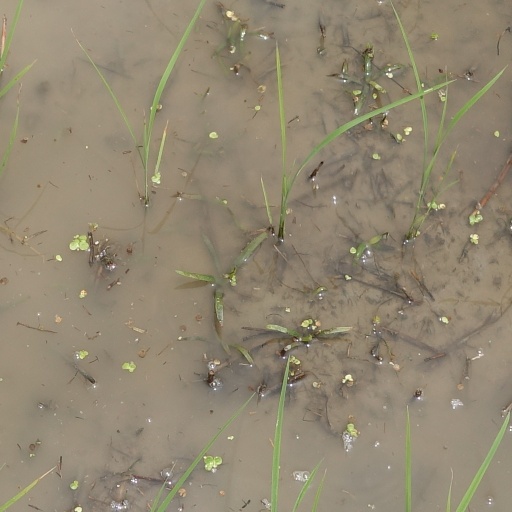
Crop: rice